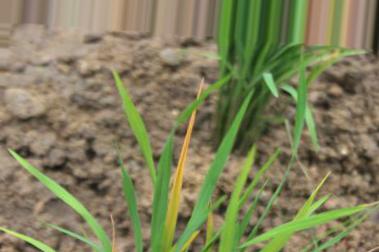
Nhãn: Tungro virus